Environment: real
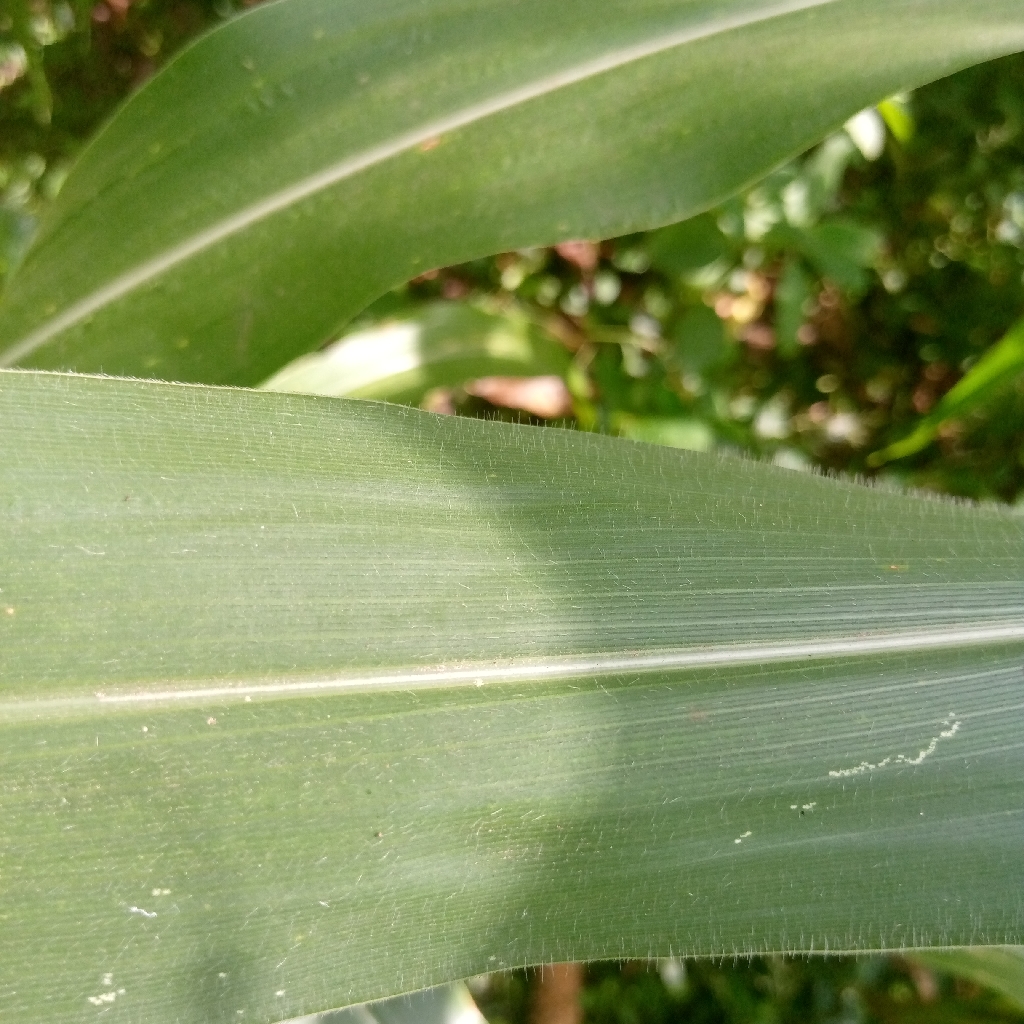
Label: healthy